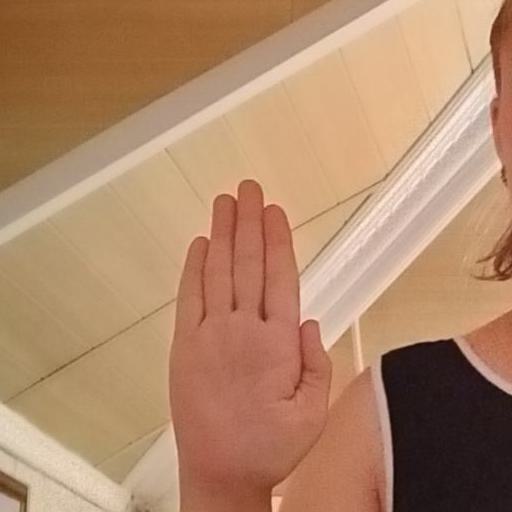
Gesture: stop